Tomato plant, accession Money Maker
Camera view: tilt-top (135 deg); turntable rotation: 210 degrees
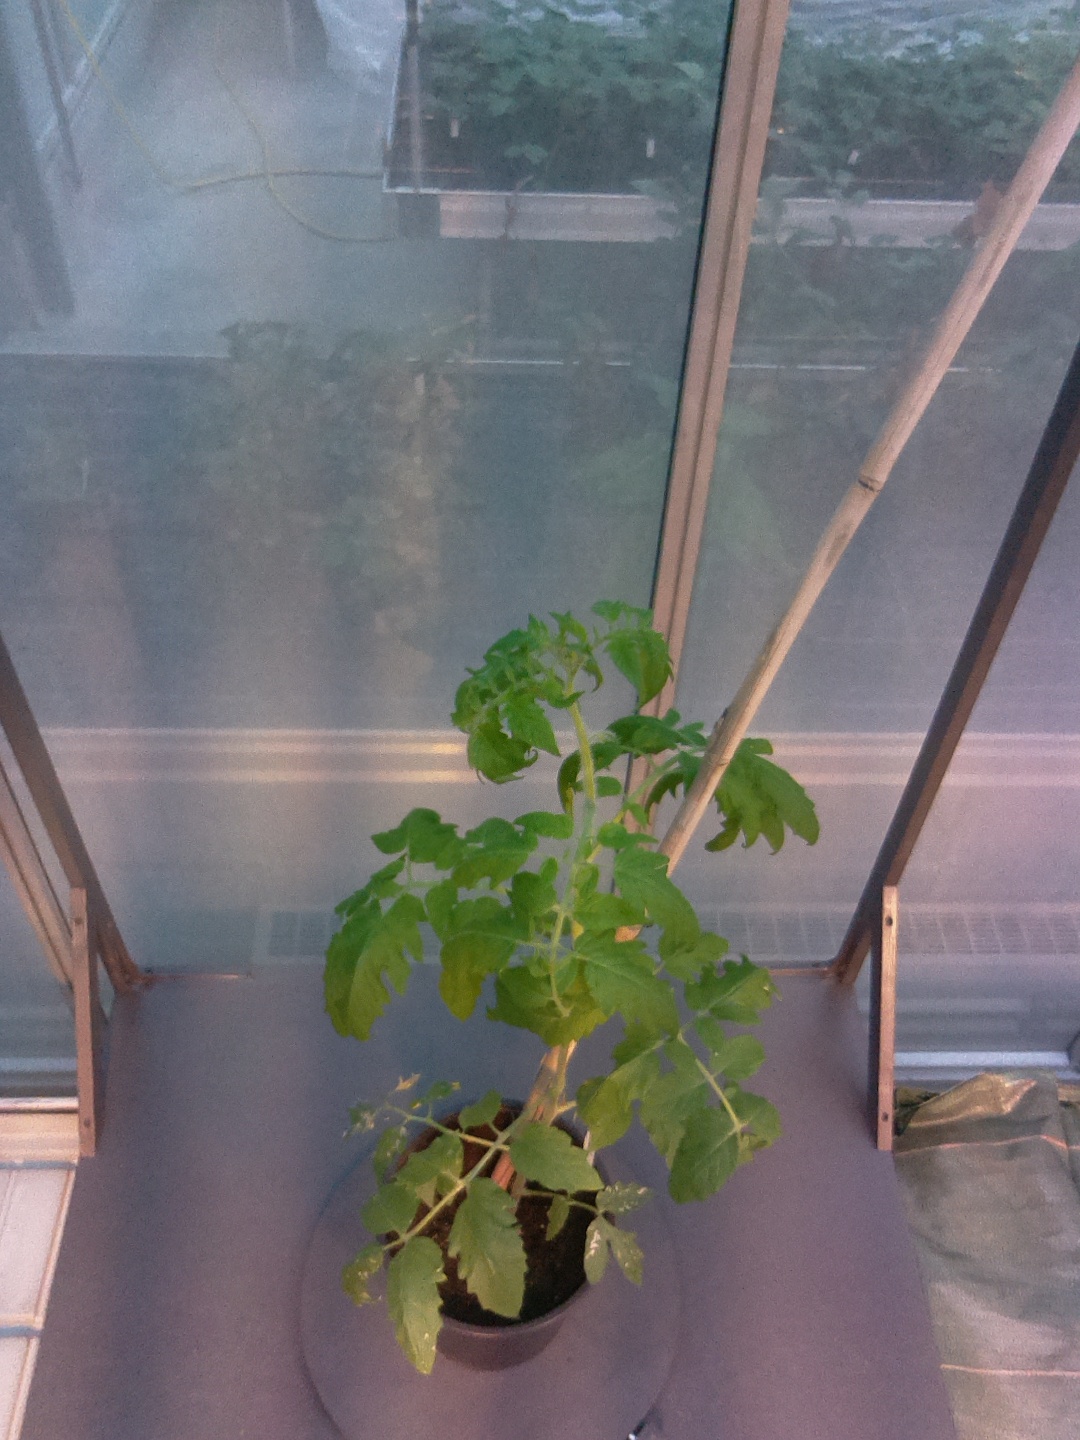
BBCH growth stage 53: 3 inflorescences visible